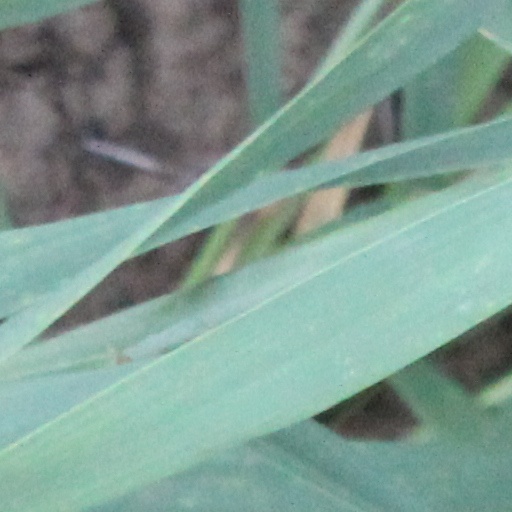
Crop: wheat